Taiji Cave

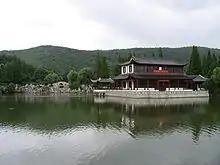
Landscape around the Taiji Cave

Dotted around the cave there are many places of historic interest including the "Hidden Dragon Bridge" (卧龙桥 "Wòlóng Qiáo") where Emperor Guangwu (5 BCE–29 CE) took refuge during the Han dynasty, the military command platform (将军台 "Jiāngjūn Tái") of General Lu Meng (178–220 CE) and the "Sabre Gorge Stone" of Song dynasty patriot Yue Fei (1103–1142 CE). Outside the cave lies the Inkstone Lake (砚池湖 "Yànchí Hú"), said to be the location where Song dynasty politician and writer Fan Zhongyan washed his inkstone.